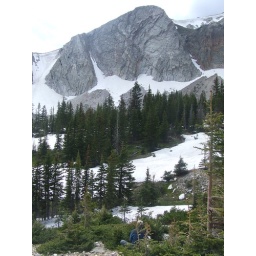
Stumbled upon this guy doing water color in the middle of the mountains